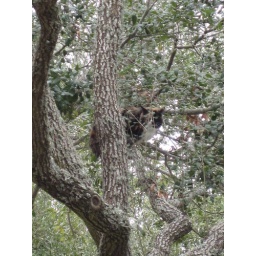
Bootsy our jungle cat way high up in a tree